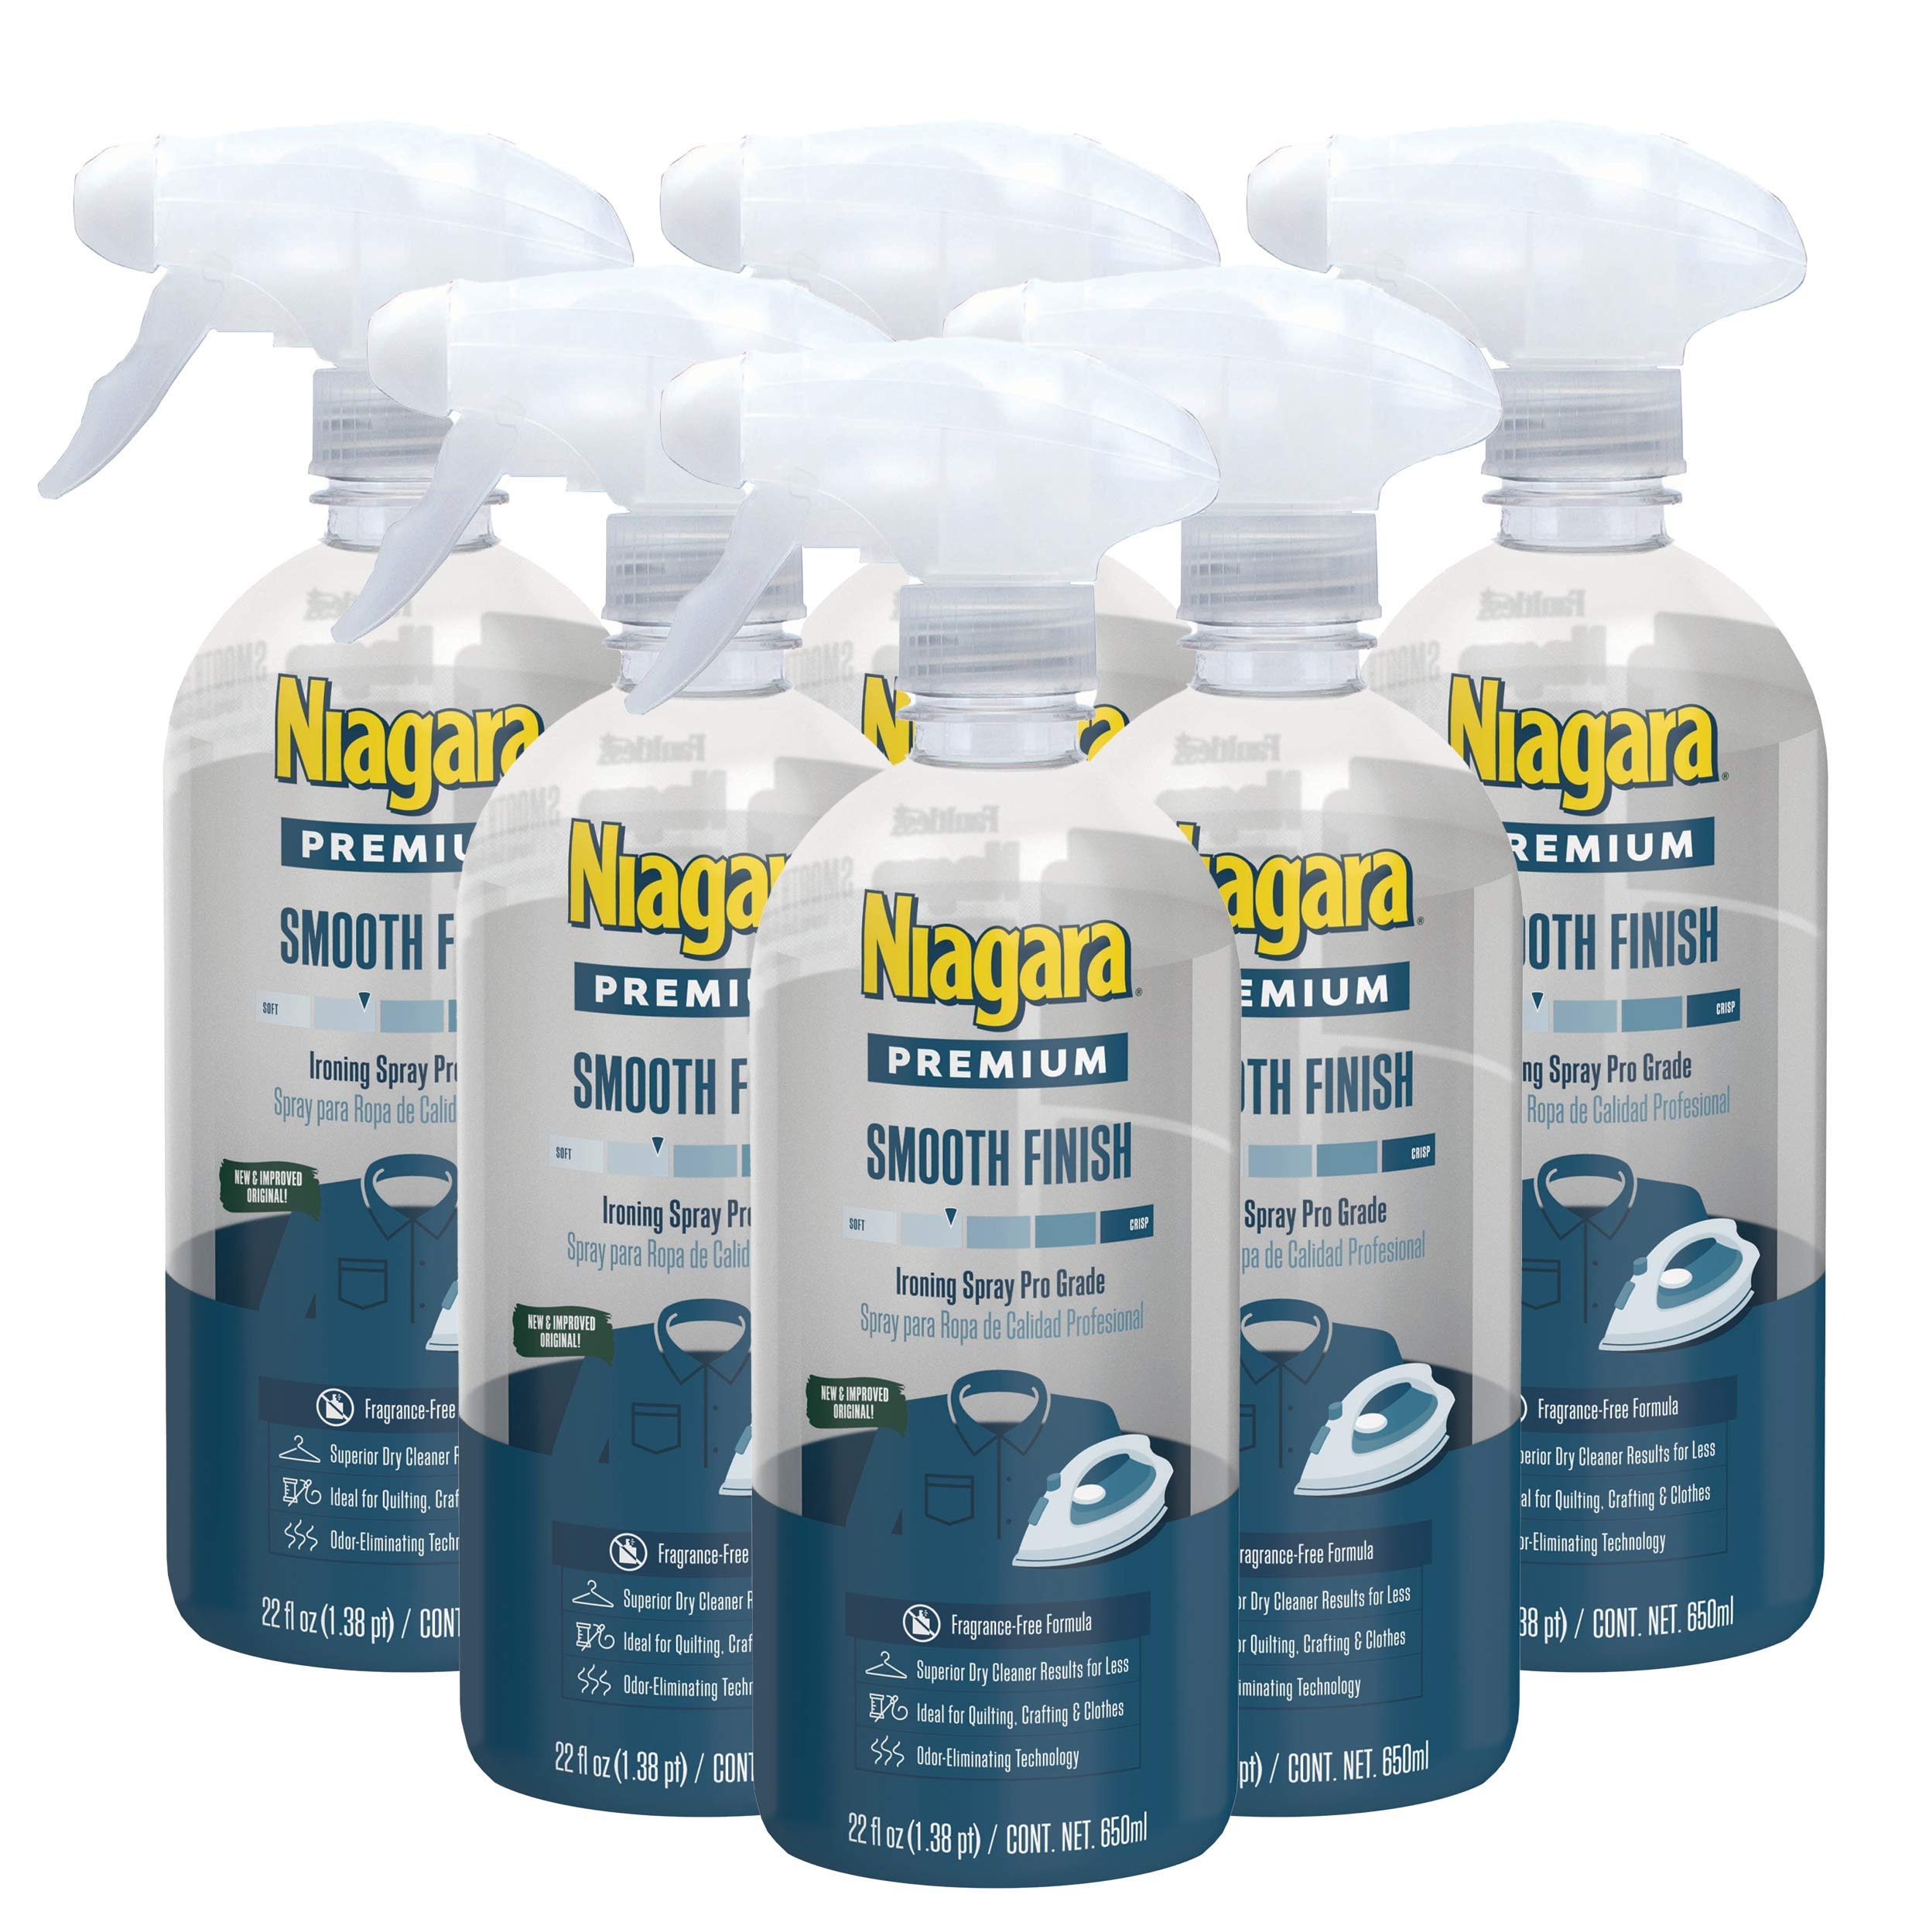
Item Name: Niagara Spray Starch (22 Oz, 6 Pack) Trigger Pump Liquid Starch for Ironing, Non-Aerosol Spray on Starch, Reduces Ironing Time, No Flaking, Sticking or Clogging, Biodegradable Ingredients, Recyclable
Value: 132.0
Unit: Fl Oz

Price: 52.91